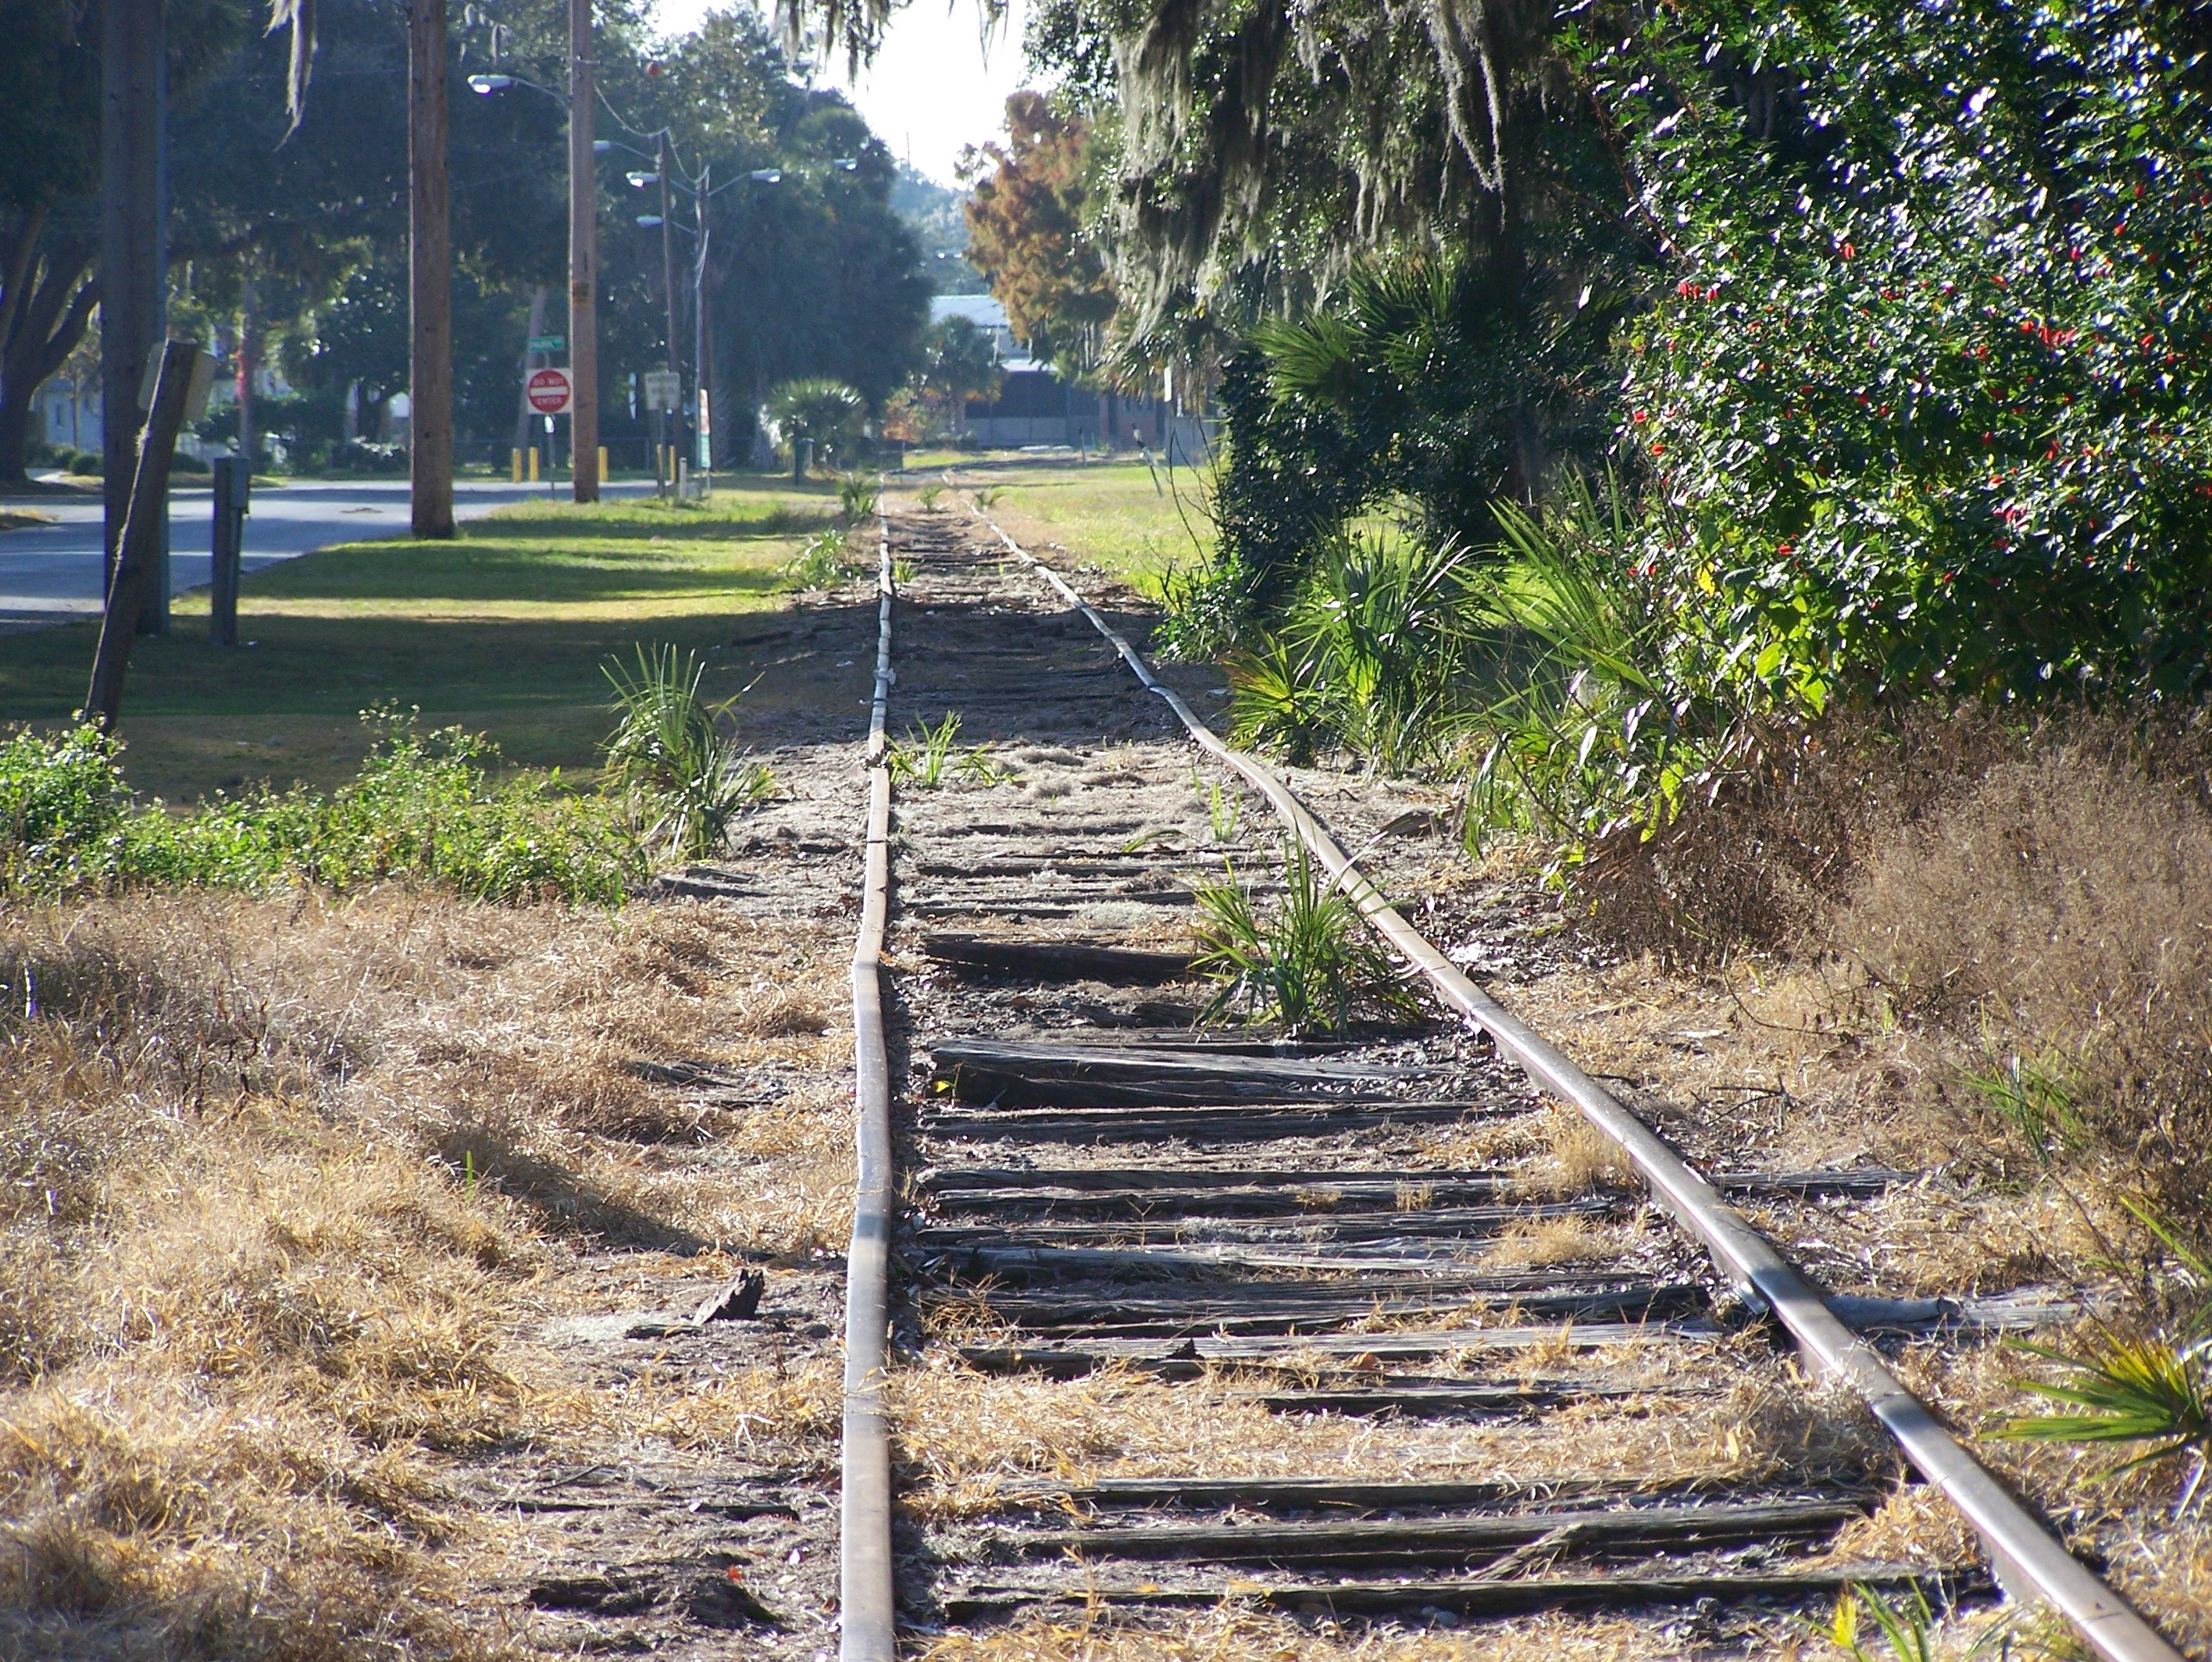
tree, track, railway, perspective, rail, train, transport, vehicle, soil, garden, tracks, way, yard, rail transport, rolling stock, rail road tracks